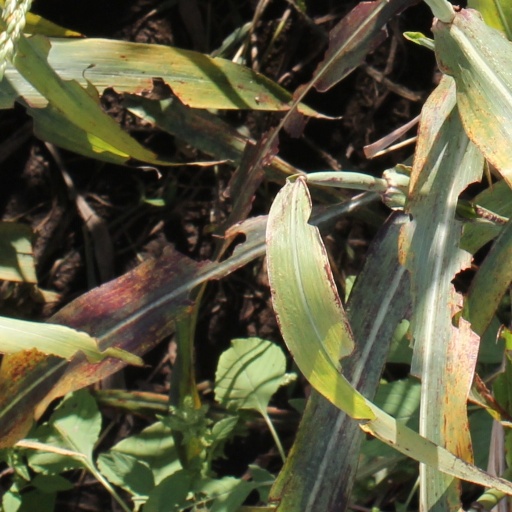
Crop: sorghum